Joe Pettini

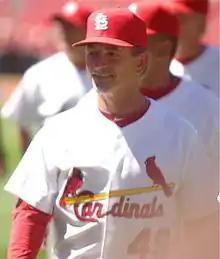
Pettini as Cardinals' bench coach, 2010

Joseph Paul Pettini (born January 26, 1955) is an American former Major League Baseball player and the former bench coach for the St. Louis Cardinals and Houston Astros.